John Muir

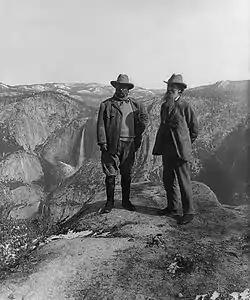
Theodore Roosevelt and Muir, 1903

In early 1892, Professor Henry Senger, a philologist at the University of California, Berkeley, contacted Muir with the idea of forming a local 'alpine club' for mountain lovers. Senger and San Francisco attorney Warren Olney sent out invitations "for the purpose of forming a 'Sierra Club'. Mr. John Muir will preside". On May 28, 1892, the first meeting of the Sierra Club was held to write articles of incorporation. One week later Muir was elected president, Warren Olney was elected vice-president, and a board of directors was chosen that included David Starr Jordan, president of the new Stanford University. Muir remained president until his death 22 years later.